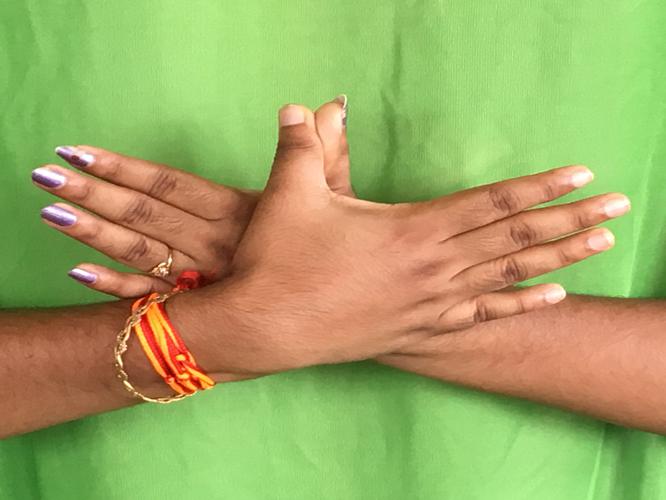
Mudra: Garuda
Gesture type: double_hand